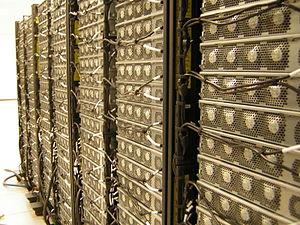
Le SciNet consortium est un consortium canadien, détenu par l'Université de Toronto et des hôpitaux ontariens affiliés, qui exploite un superordinateur. Le consortium a reçu des fonds du gouvernement du Canada, du gouvernement de l'Ontario, de l'Université de Toronto et des hôpitaux affiliés.